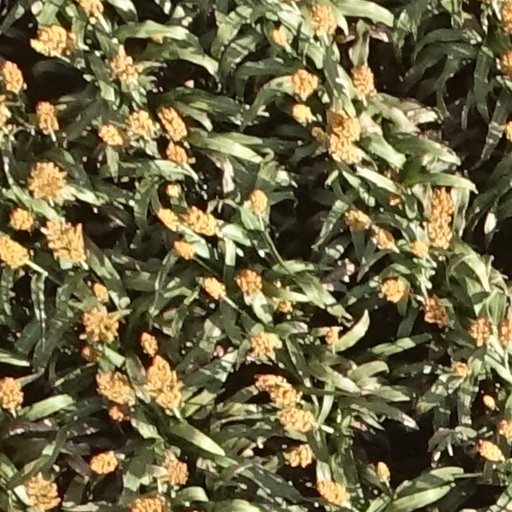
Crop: sorghum